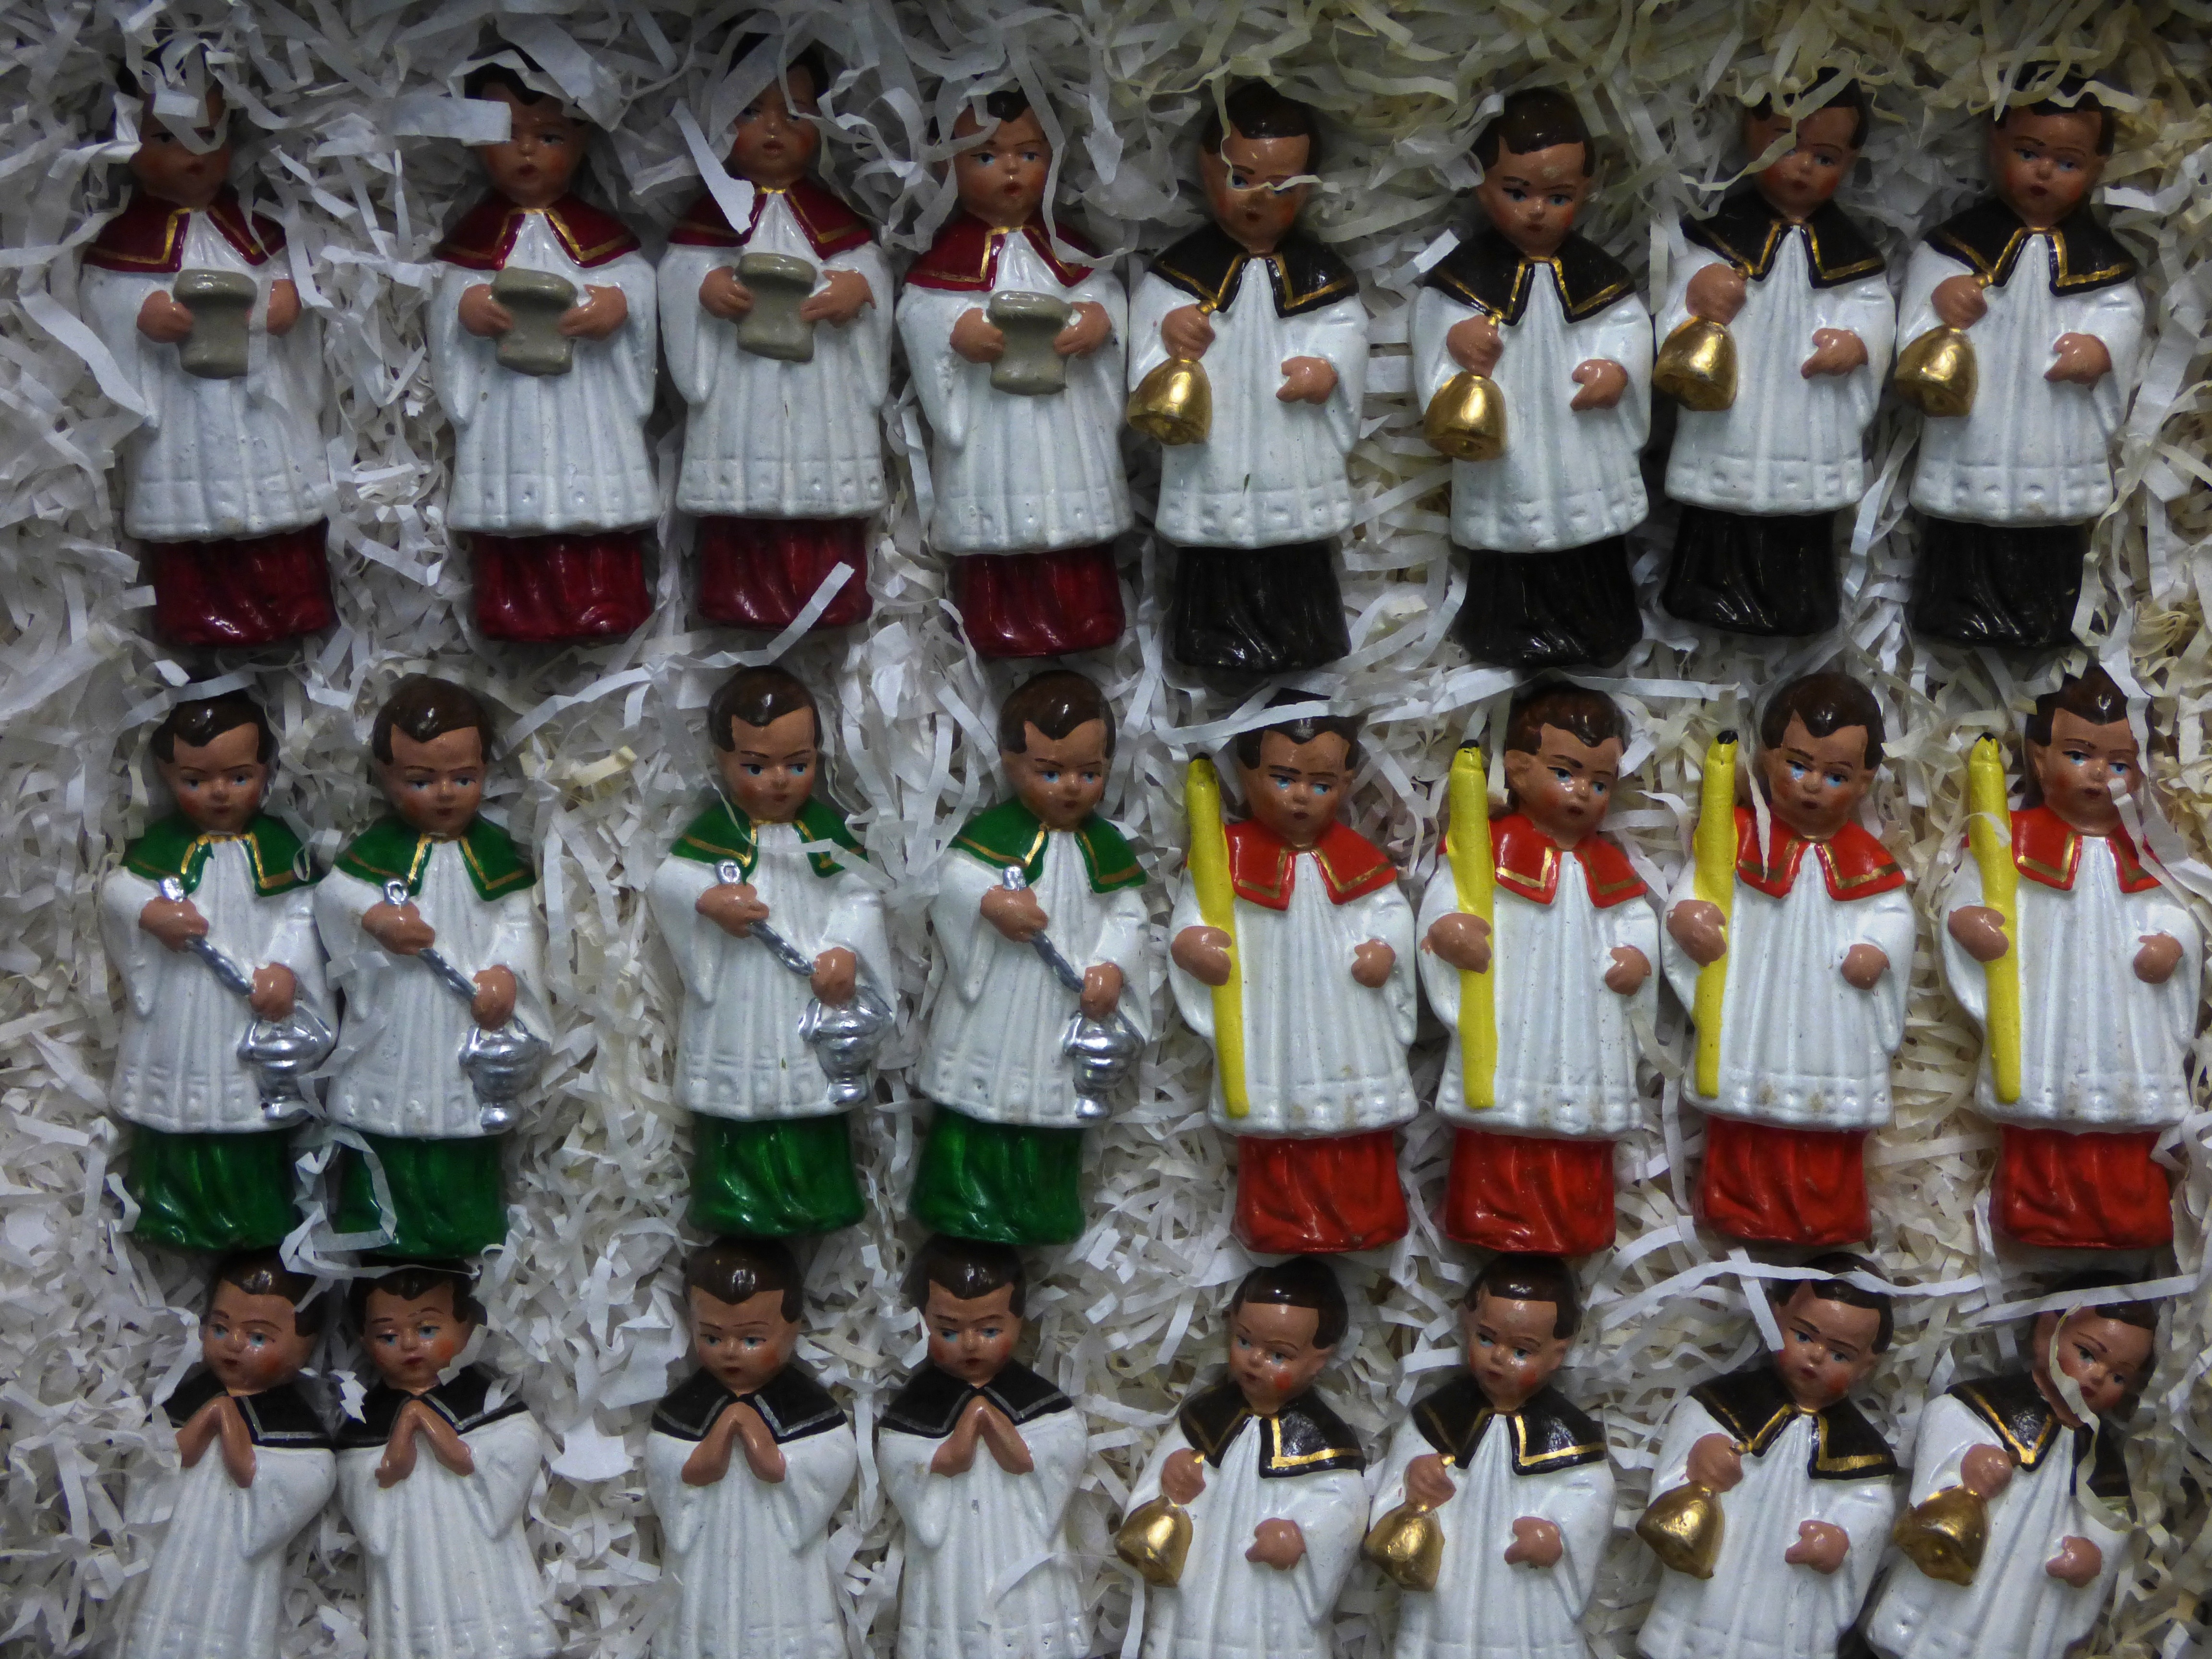
person, people, army, religion, church, musician, marching band, ornament, religious, team, faith, sacred, ritual, marching, troop, infantry, clergy, militia, military police, military officer, military person, ministers